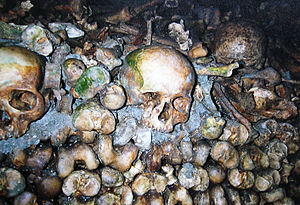
Katakomberne i Paris / Minegangene
Knogler og kranier i et af de mange rum i katakomberne.
Katakomberne i Paris, er et omfattende system af 300 kilometer underjordiske gange, skakter og rum i nedlagte kalkstensbrud i Paris, hvoraf en del nu benyttes som begravelsesplads.